Brighton & Hove Albion F.C.

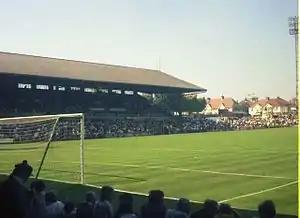
Goldstone Ground (1902–1997)

For 95 years Brighton and Hove Albion were located at the Goldstone Ground in Hove, until the board of directors decided to sell the stadium. The sale, implemented by majority shareholder Bill Archer and his chief executive David Bellotti, proved controversial, and the move provoked widespread protests against the board. The club received little if any money from this sale.